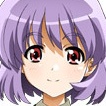
Portrait style: Anime Portrait